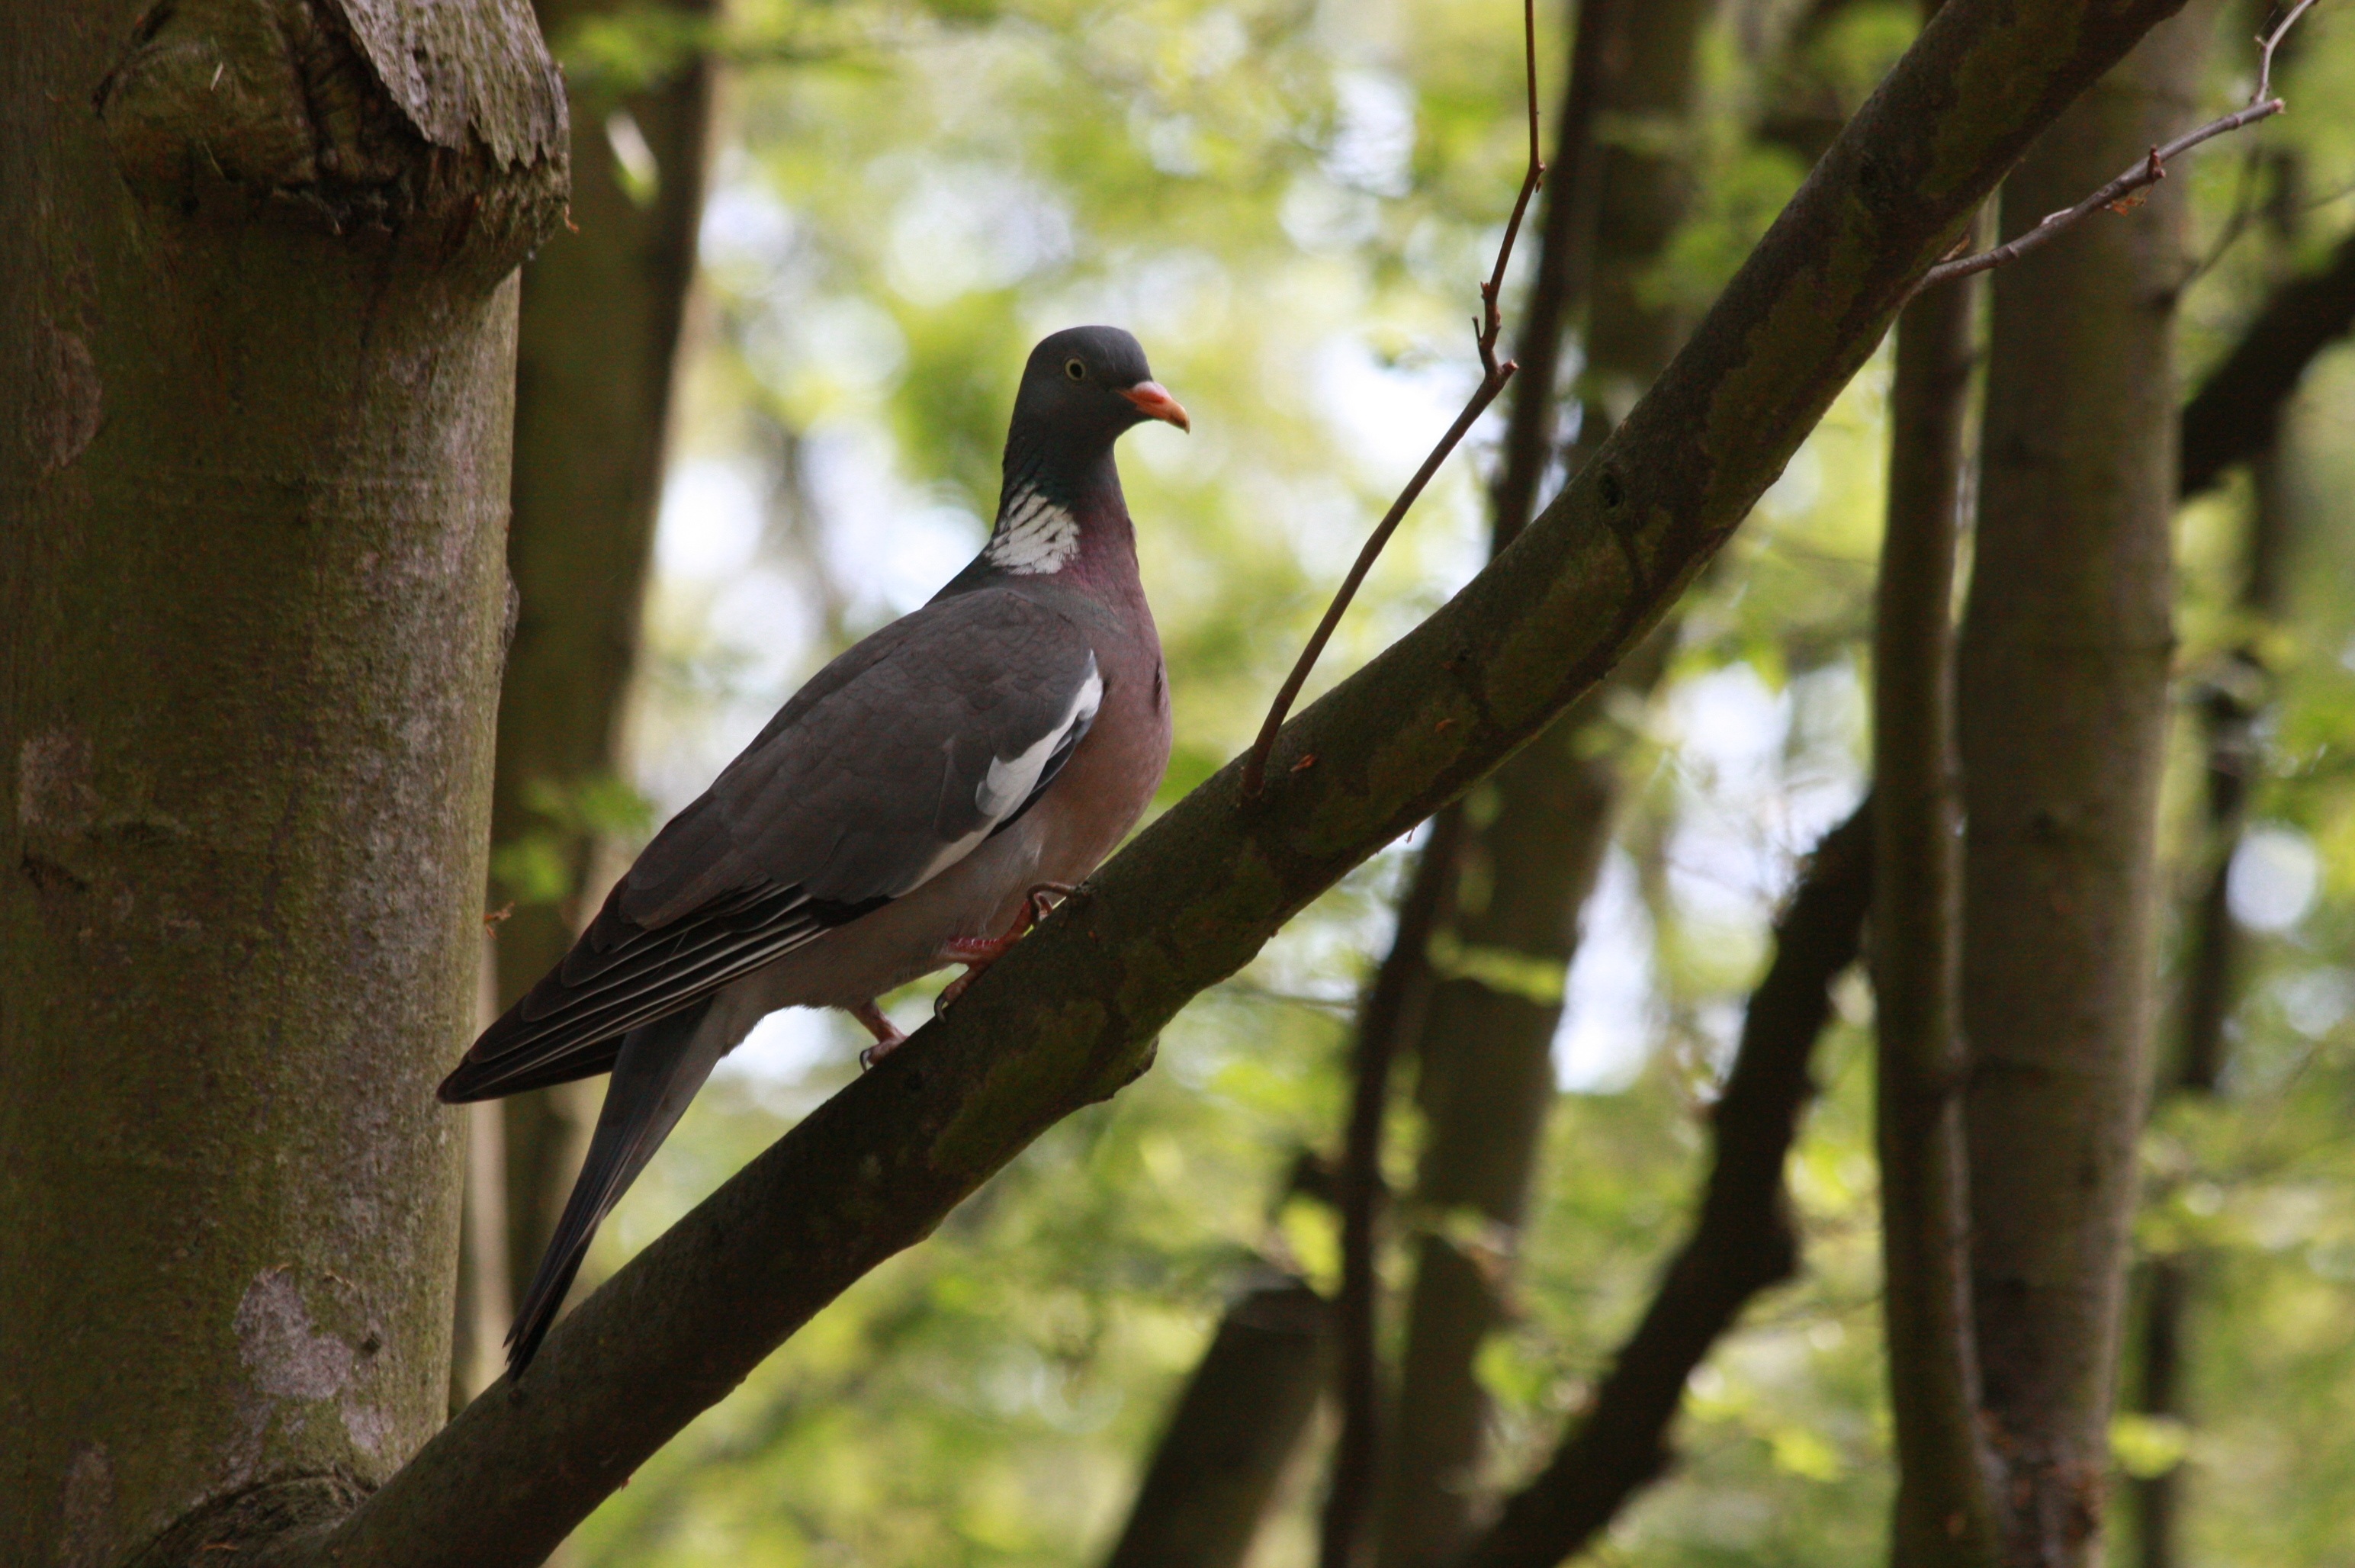
tree, nature, forest, branch, bird, wildlife, green, beak, fauna, branches, dove, vertebrate, konary, perching bird